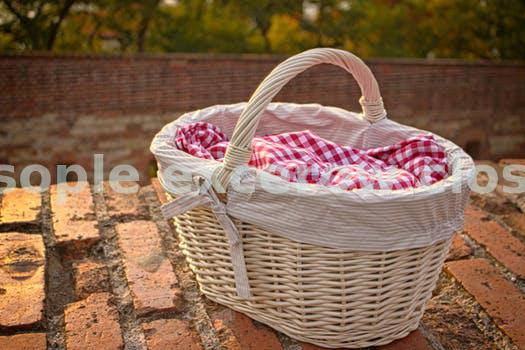
Label: Watermark